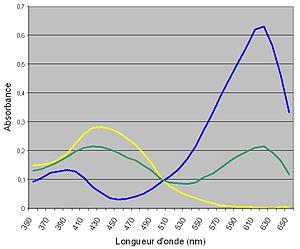
Les indicateurs colorés de pH sont des molécules qui ont la capacité de changer de couleur en fonction de l’acidité de leur milieu environnant. La propriété qui lie couleur apparente et pH est appelée halochromisme. Par extension, l'indicateur de pH est un détecteur chimique de l'ion hydronium H₃O⁺.